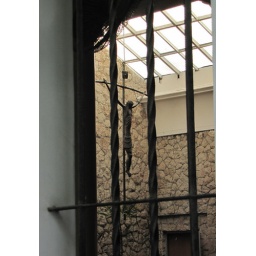
cross in a window